Out of Oz

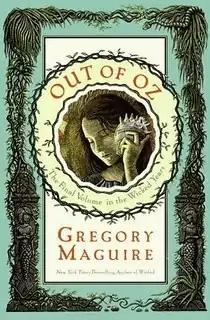
Cover

Out of Oz is the fourth and final novel in Gregory Maguire's "The Wicked Years" and was released on November 1, 2011. "Out of Oz" brings a conclusion to the narratives spread across "The Wicked Years" while providing a revisionist look at L. Frank Baum's Land of Oz incorporating elements from Baum's series as well as the 1939 film adaptation of "The Wonderful Wizard of Oz". This novel presents an Oz in the middle of a civil war plagued with depression and adult situations, from the perspective of Rain, the young granddaughter of Elphaba, Maguire's reimagining of The Wicked Witch of the West.